Kost Castle

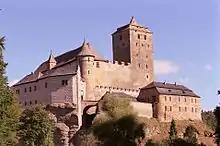
Kost Castle

Kost Castle is a Gothic castle in Libošovice municipality in Jičín District in the Hradec Králové Region of the Czech Republic. It lies in the nature region of Bohemian Paradise and is owned by Kinský dal Borgo noble family.